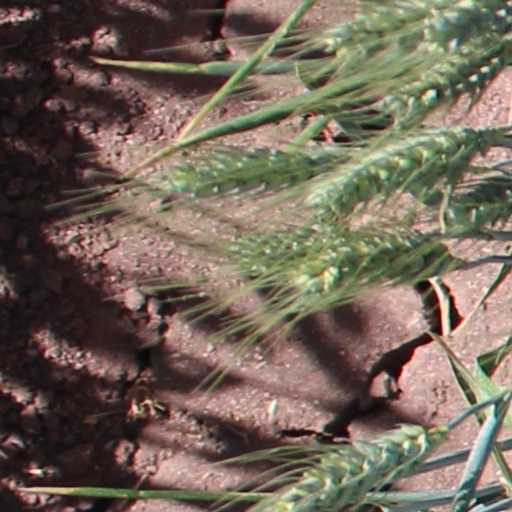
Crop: wheat